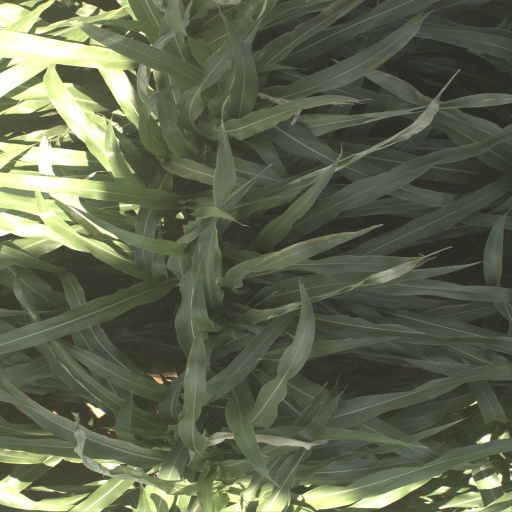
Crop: sorghum